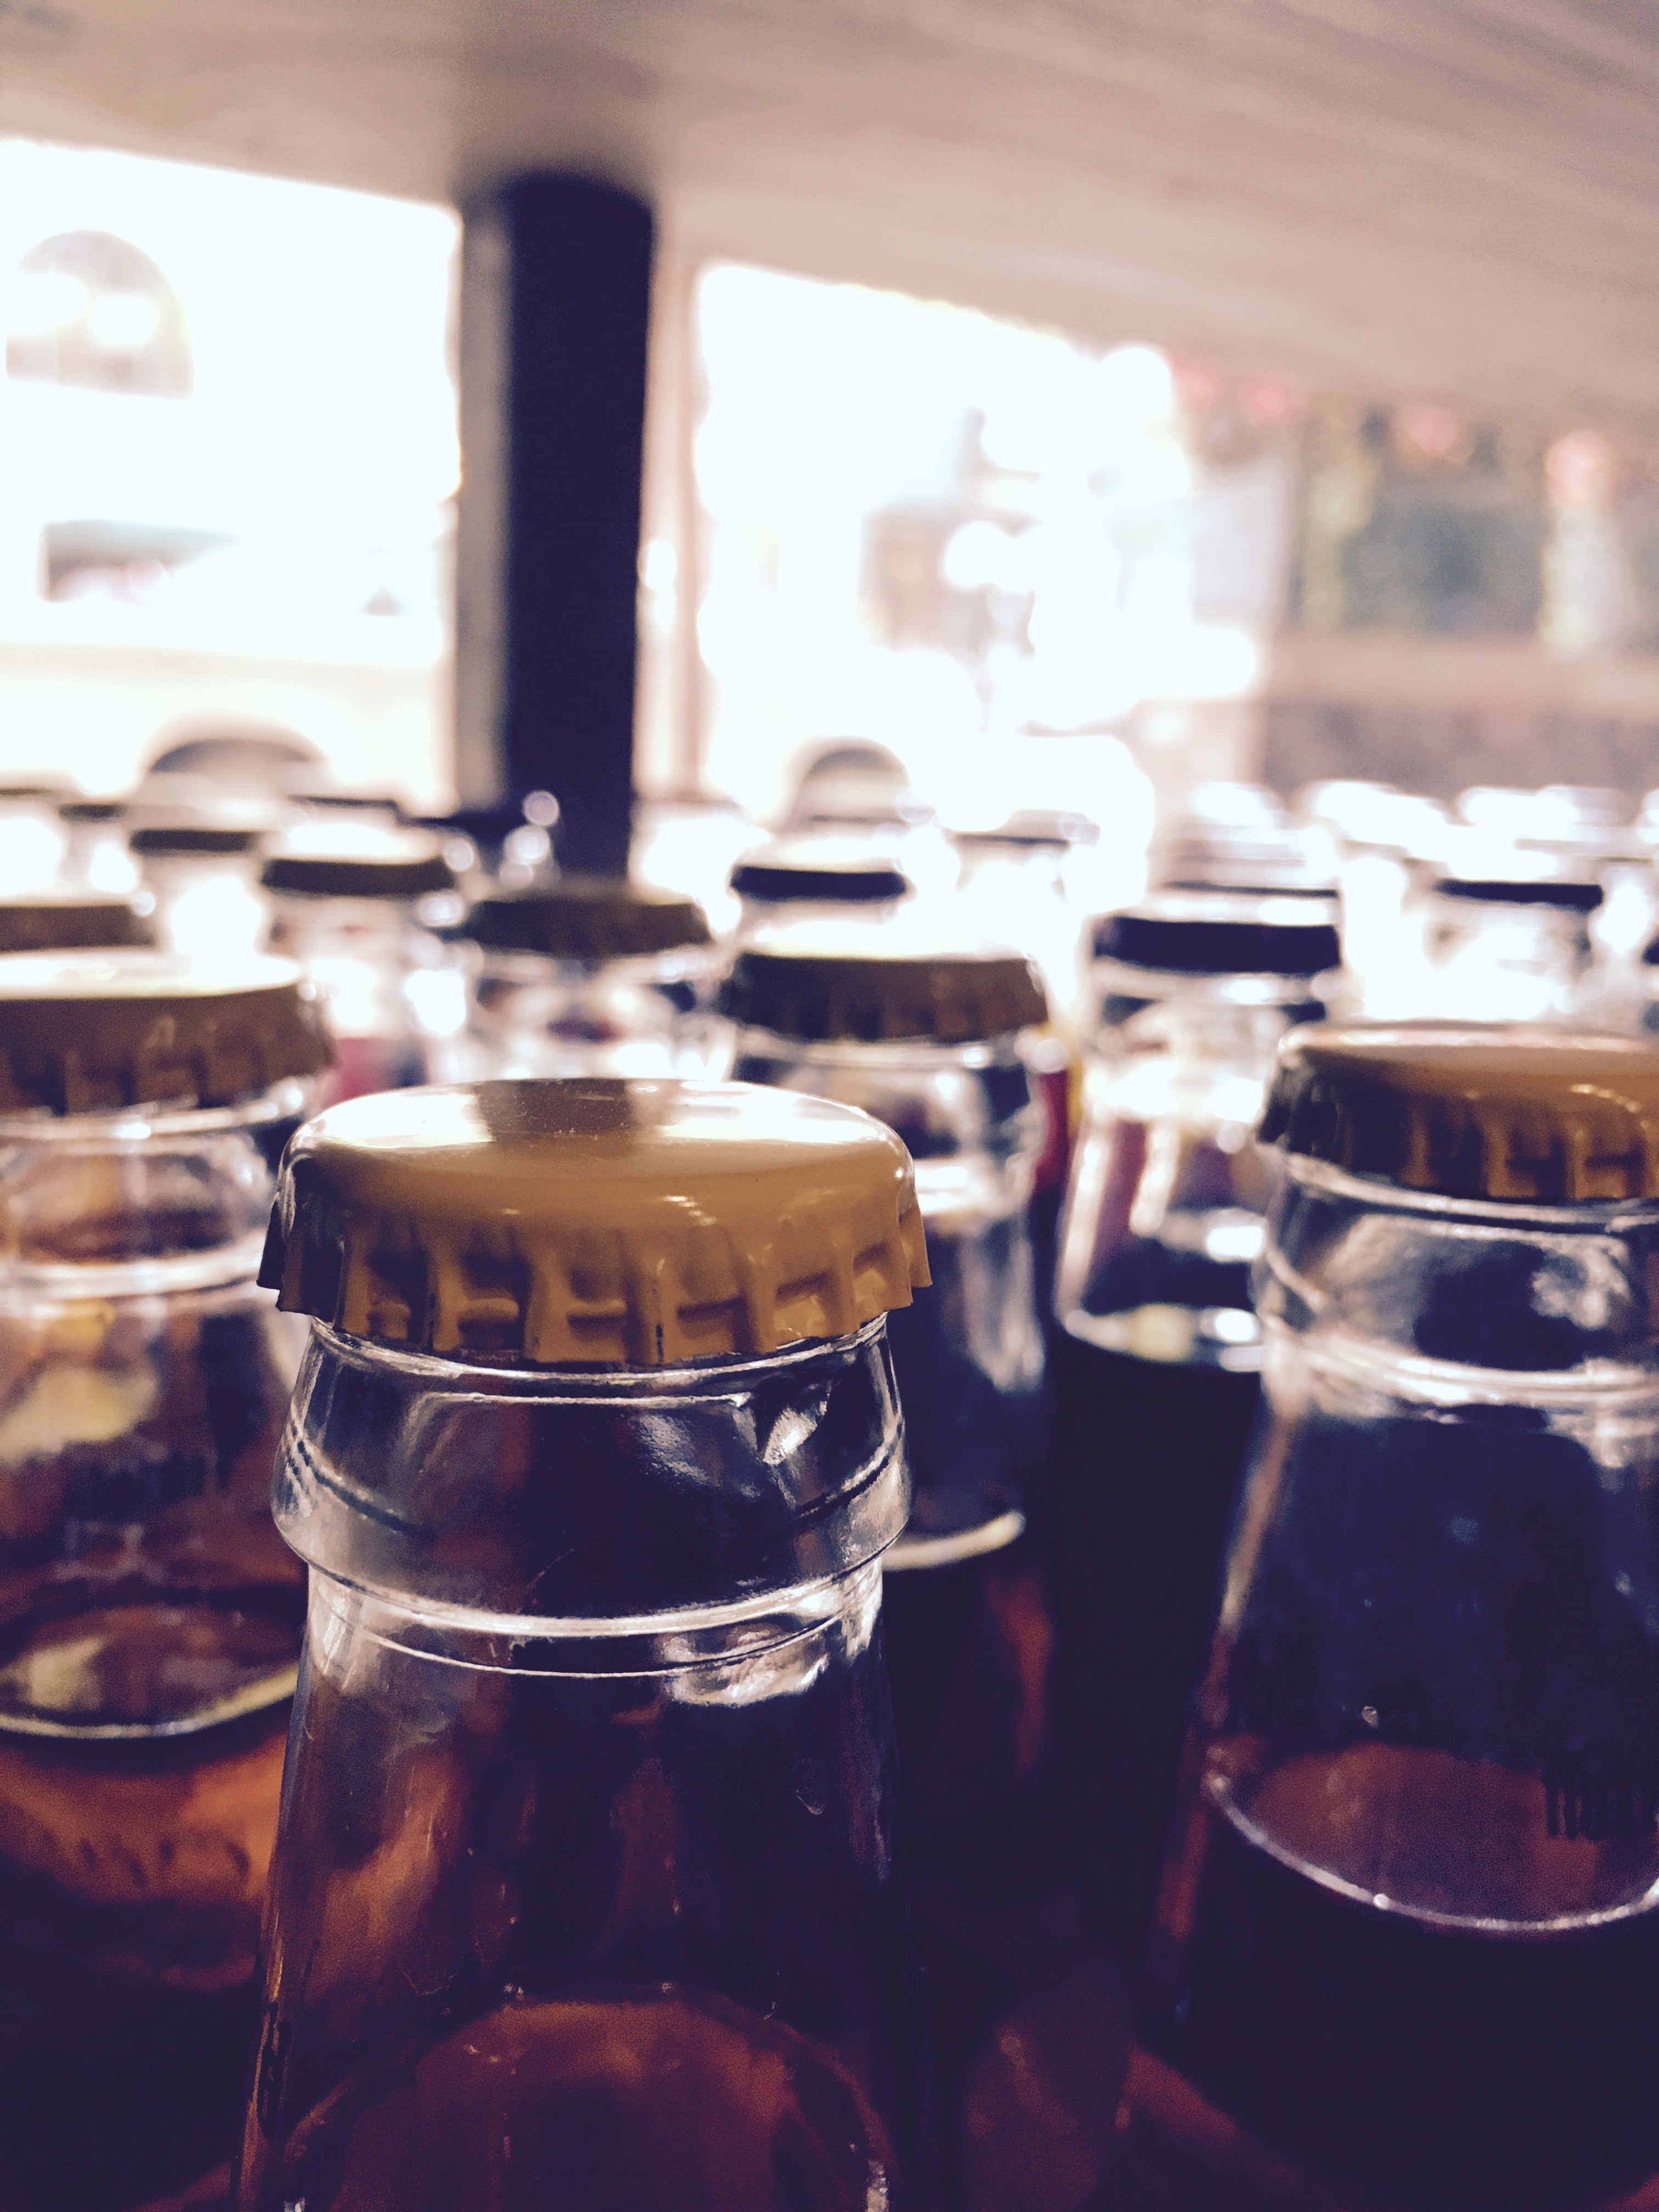
wine, glass, restaurant, bar, meal, drink, man made object